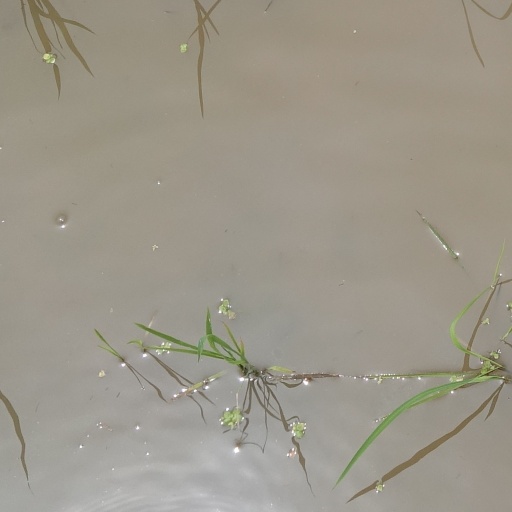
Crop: rice